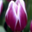
Label: tulip